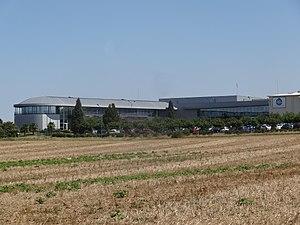
L'sine Prolainat à Blanquefort.
Blanquefort est une commune française située dans le département du Gers en région Occitanie.